Just My Luck (1957 film)

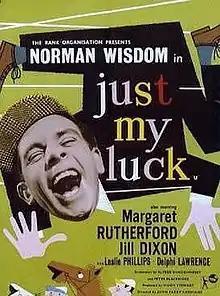

Just My Luck is a 1957 British sports comedy film directed by John Paddy Carstairs and starring Norman Wisdom, Margaret Rutherford, Jill Dixon and Leslie Phillips. It was written by Peter Cusick, Alfred Shaughnessy and Peter Blackmore.